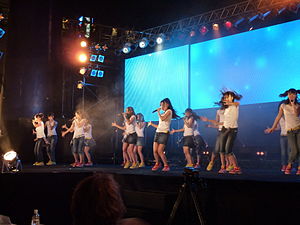
SKE48
SKE48's Team KII ved World Cosplay Summit 2010.
SKE48 er en af Yasushi Akimoto castet og produceret kvindelig japansk idolgruppe, der optræder næsten hver dag i et eget teater i bydelen Sakae i Nagoya. SKE48 følger det samme koncept som søstergrupperne AKB48 i Akihabara, Tokyo, NMB48 i Namba, Osaka og HKT48 i Hakata, Fukuoka med mange former for interaktion mellem fans og idoler.